Revolutionary Road (film)

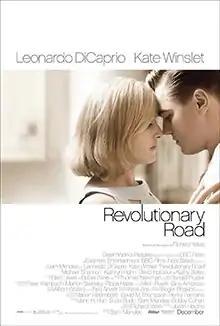
Theatrical release poster

Revolutionary Road is a 2008 romantic drama film directed by Sam Mendes and written by Justin Haythe, based on the 1961 novel of the same name by Richard Yates. It stars Leonardo DiCaprio and Kate Winslet as Frank and April Wheeler, with Michael Shannon, Kathryn Hahn, David Harbour, and Kathy Bates in supporting roles. Set in the mid-1950s, the Wheelers struggle to cope with their personal problems and the ensuing breakdown in their marriage. "Revolutionary Road" is the second onscreen collaboration for DiCaprio, Winslet, and Bates, all of whom previously co-starred in 1997's "Titanic". The film soundtrack was composed by Thomas Newman, his fourth collaboration with Mendes.